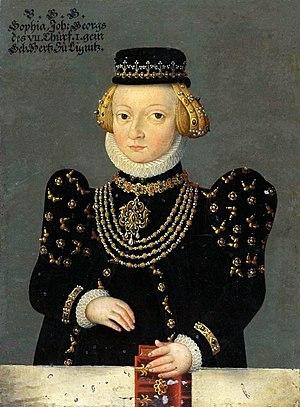
Sophie de Legnica, est la fille de Frédéric II de Legnica, duc de Legnica, Brzeg, et Wohlau, et de sa seconde épouse, Sophie de Brandebourg-Ansbach-Culmbach.